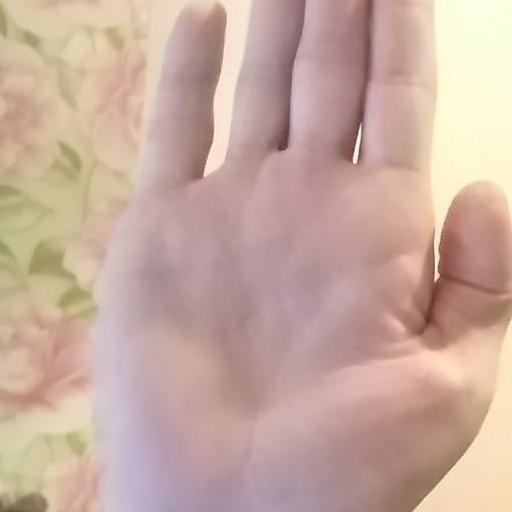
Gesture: stop